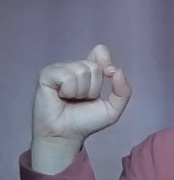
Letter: fa